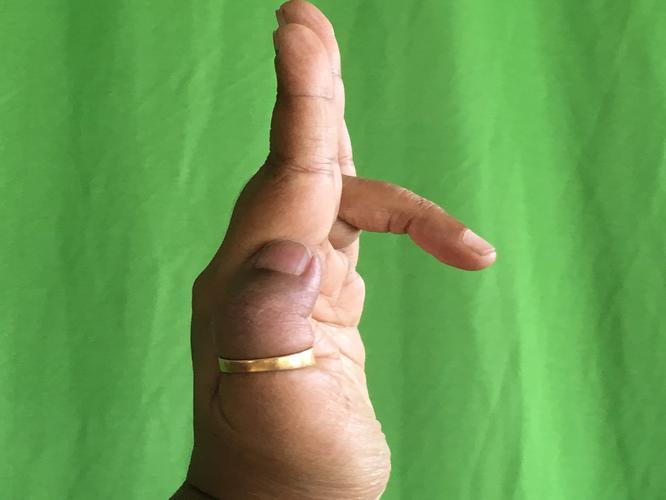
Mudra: Tripathaka
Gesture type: single_hand